Ophélie David

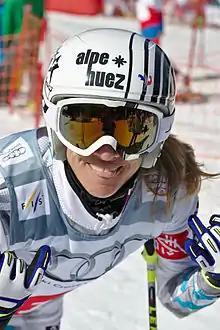
Ophélie David in 2015

Ophélie David (née Rácz, born 6 July 1976) is a retired French freestyle skier who specialized in ski cross, an event in which she has won a world championship and four consecutive Winter X Games, as well as having previously been ranked number one in the world.